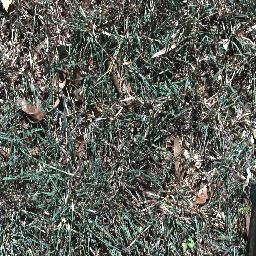
Label: negative